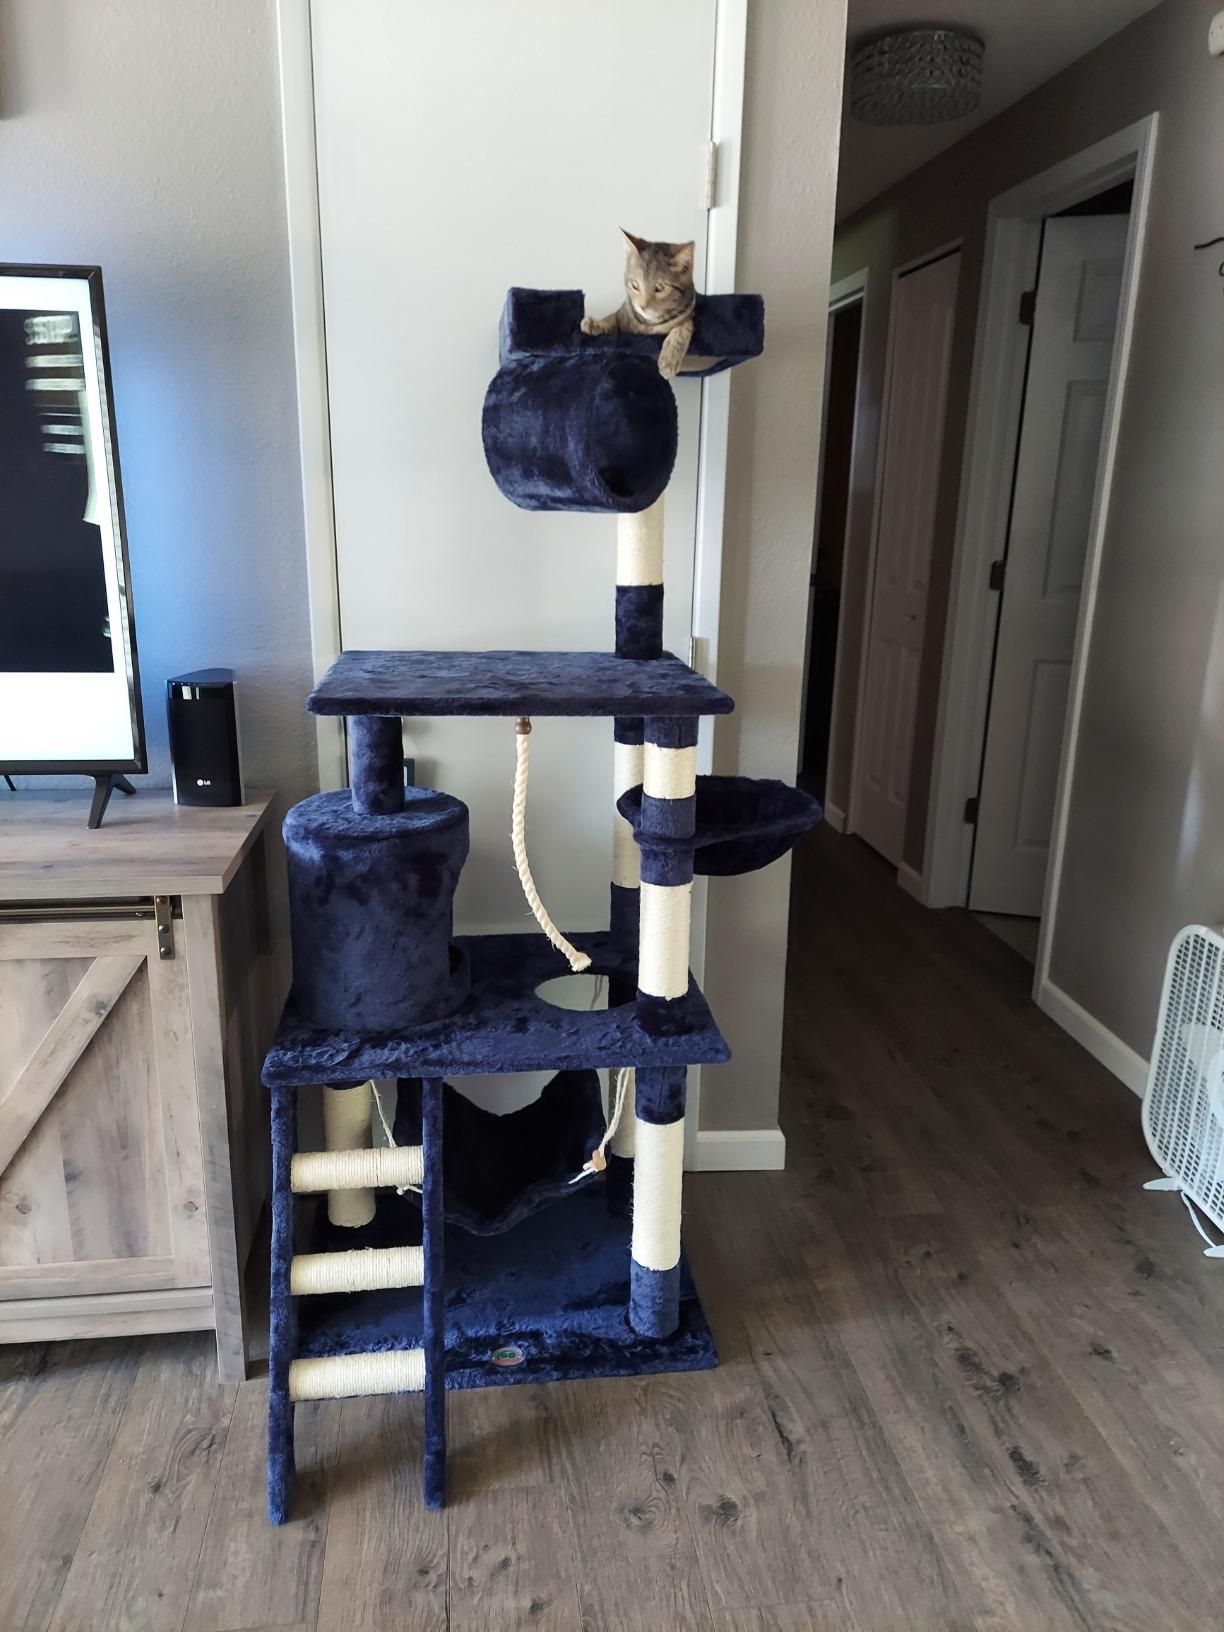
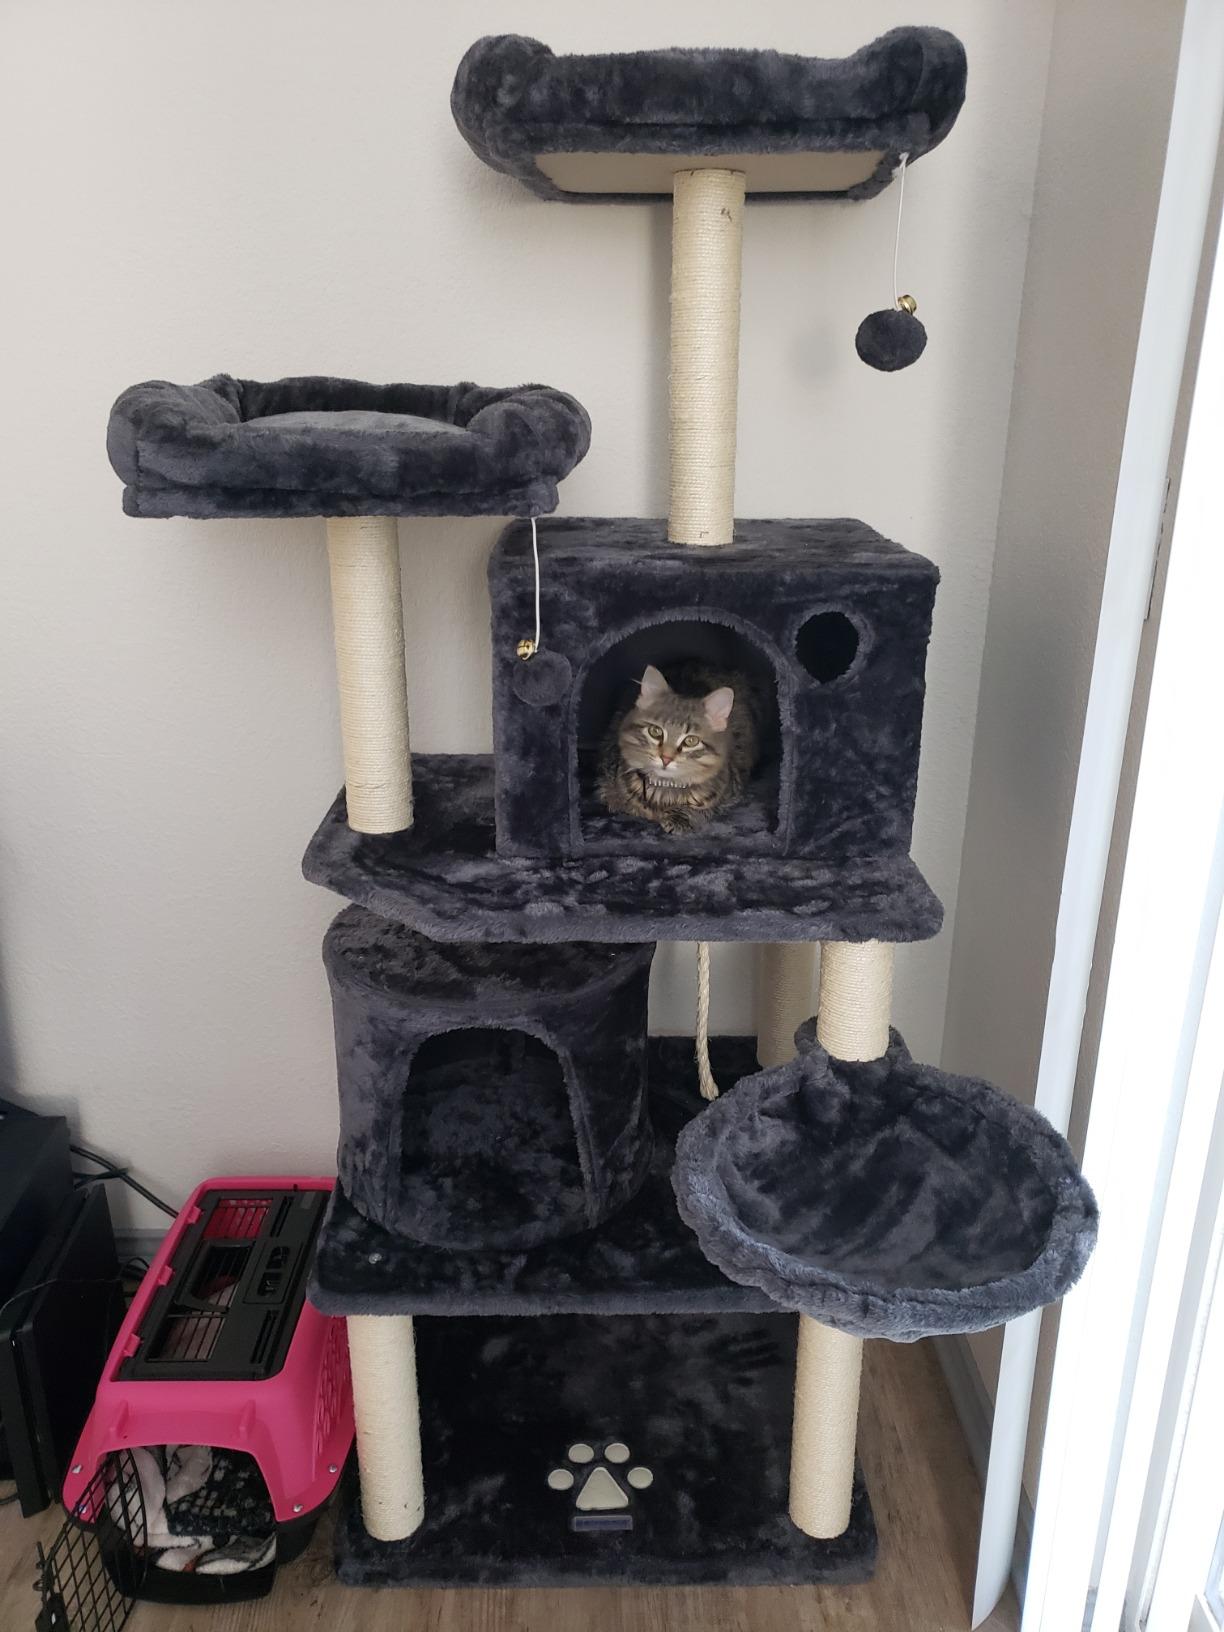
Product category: items_cat tree
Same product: no